Coley branch line

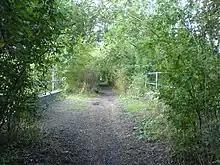
The walking route that now occupies much of the trackbed.

After diverging south-eastwards from the Reading to Basingstoke Line at Coley Branch Junction, which was adjacent to Southcote Junction, the track was crossed by a brick and iron footbridge that formed a pedestrian link between the Reading suburbs of Coley Park and Southcote. Since the line has been closed, the bridge has been demolished and replaced by a ramp and footpath across the trackbed of the branch, which also gives access to the walking route along the trackbed.